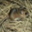
Label: mouse